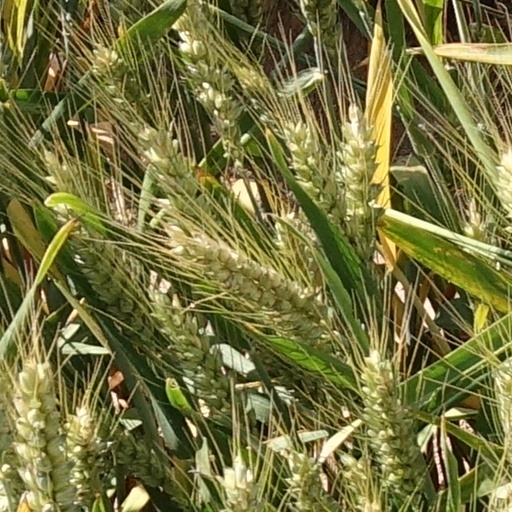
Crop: wheat